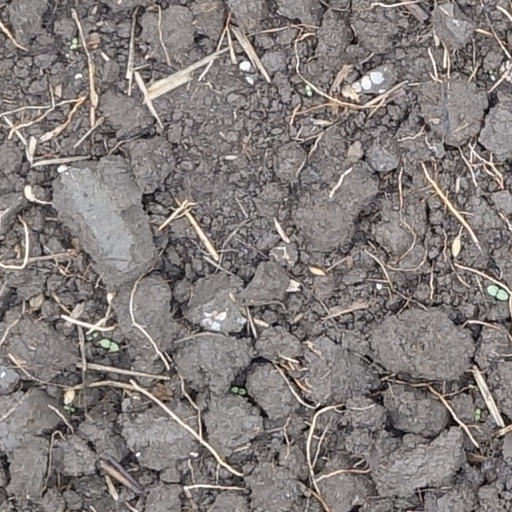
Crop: wheat